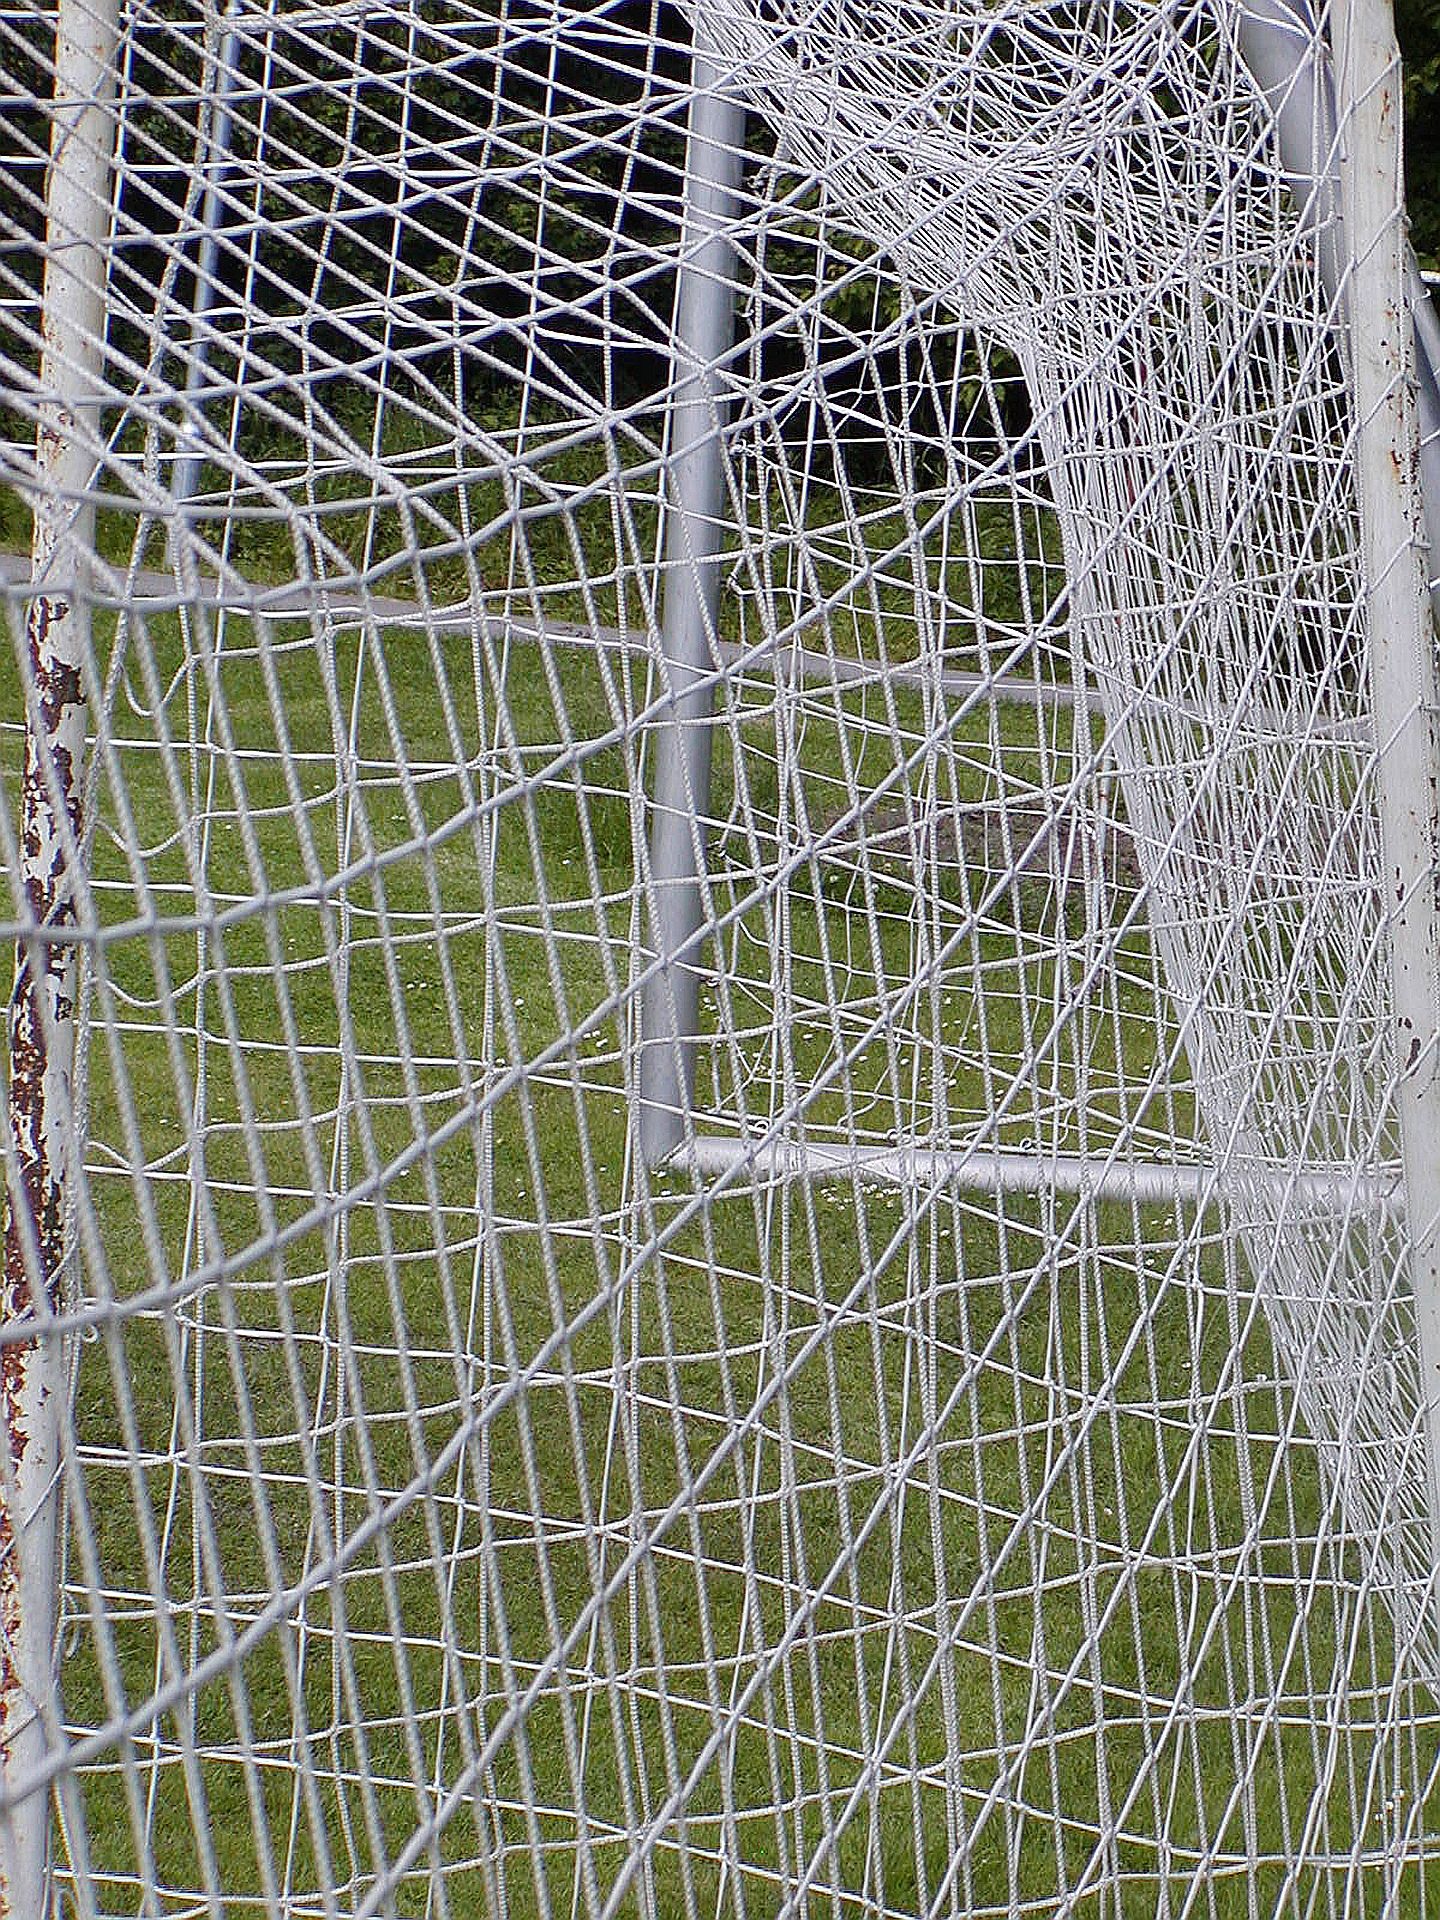
fence, white, pattern, green, football, goal, material, spider web, textile, art, net, mesh, shape, thick, network, regular, outdoor structure, chain link fencing, home fencing